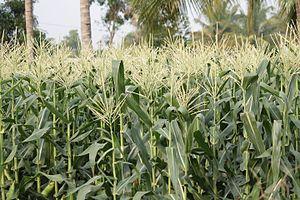
Zea est un genre de plantes monocotylédones de la famille des Poaceae, originaire d'Amérique. Ce genre comprend le maïs et les téosintes, originaires du Mexique et souvent considérées comme les ancêtres du maïs cultivé.